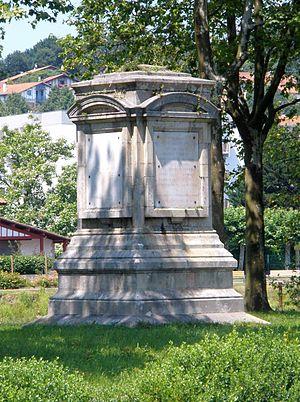
L'île des Faisans ou île de la Conférence est une petite île fluviale située sur la Bidassoa, près de son embouchure et de la baie de Chingoudy, sur la frontière franco-espagnole.